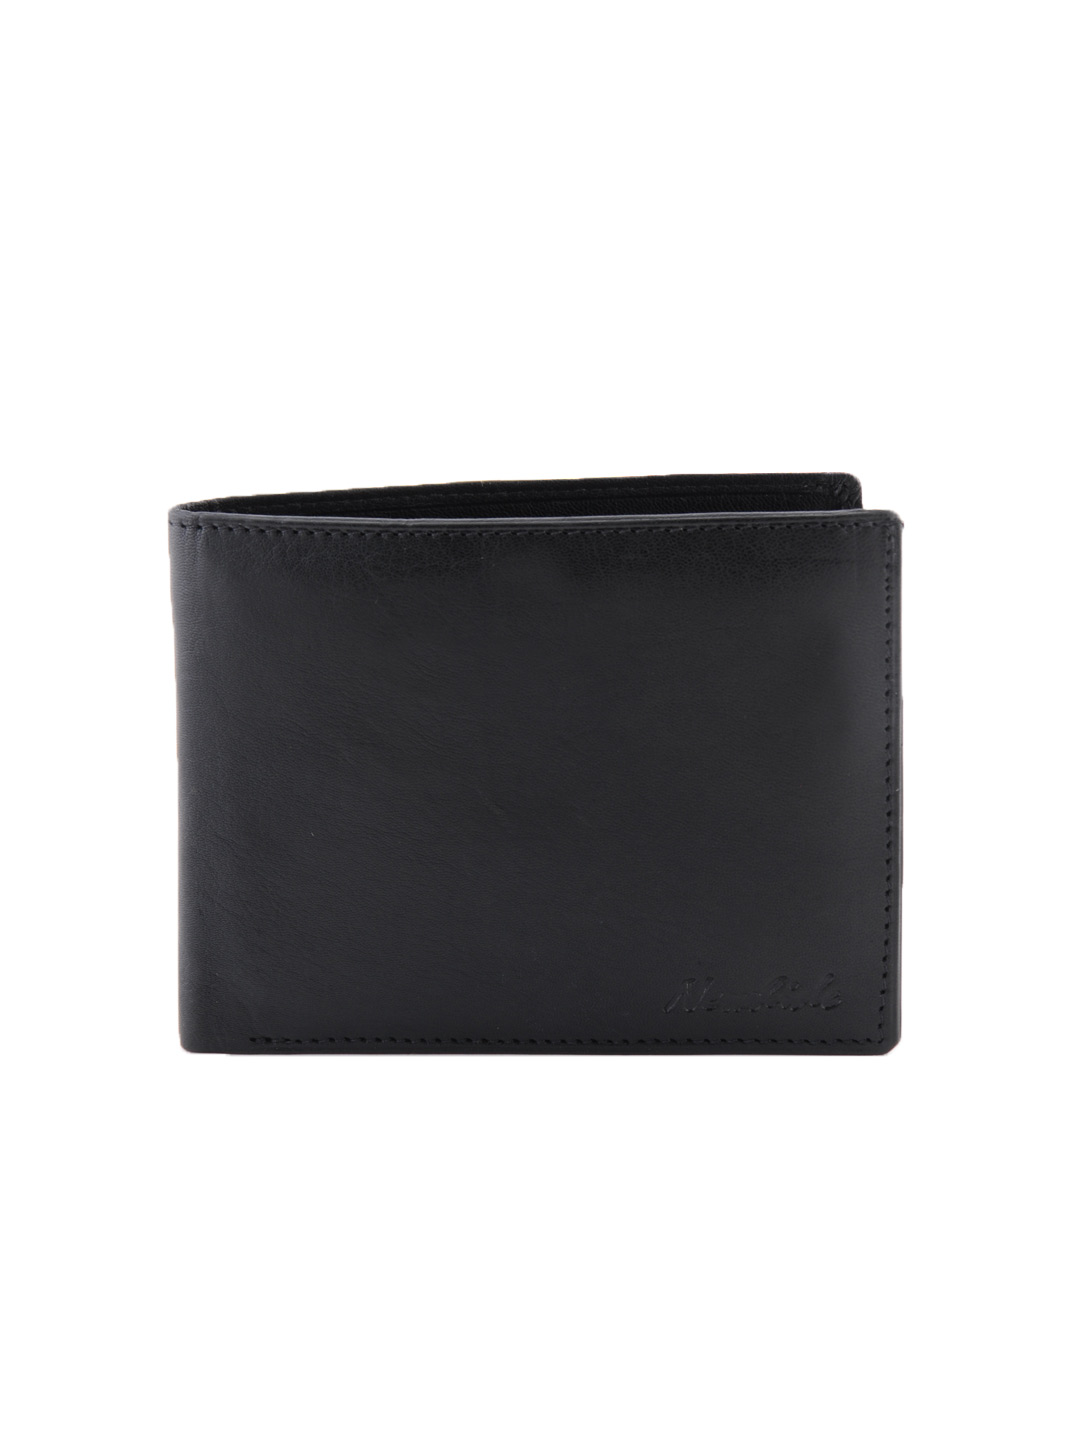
Newhide Black Men Casual Wallet
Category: Accessories / Wallets / Wallets
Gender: Men
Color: Black
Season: Fall 2011
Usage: Casual